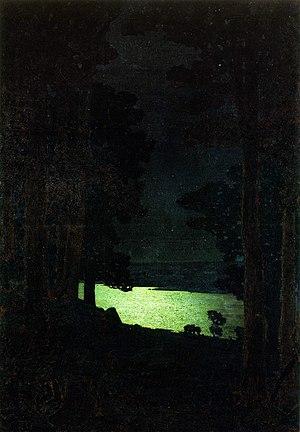
Clair de lune sur le Dniepr est un tableau paysager du peintre russe Arkhip Kouïndji, réalisé en 1880. Il est conservé au Musée russe à Saint-Pétersbourg. Ses dimensions sont de 105 × 146 cm. Le tableau représente le fleuve Dniepr par une nuit de pleine lune en été. La section éclairée du fleuve de couleur verte reflète le clair de lune. Le Dniepr traverse une plaine qui à l'horizon se confond avec le ciel sombre recouverts de quelques nuages légers. Cette toile est considérée comme la plus célèbre parmi les réalisations créatives de Kouïndji.